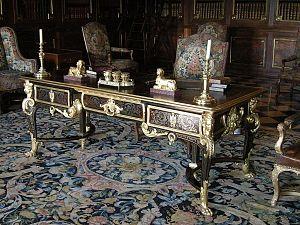
Bureau en ébène par André-Charles Boulle, femmes en bronze doré dans les angles (Château de Vaux-le-Vicomte)
André-Charles Boulle, né le 10 novembre 1642 à Paris, mort le 29 février 1732 dans la même ville, est un ébéniste, fondeur, ciseleur, doreur, et dessinateur français des XVIIᵉ et XVIIIᵉ siècles. Ébéniste du roi, il fut le premier de son temps à appliquer du bronze doré à l'ébénisterie. Principal ébéniste de son siècle, sa longévité et son succès auprès de ses contemporains expliquent la profusion de ses œuvres.